Solar power in Jamaica

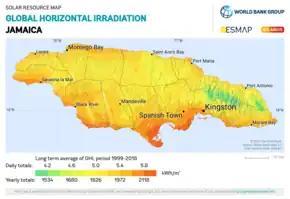
Jamaica's solar potential

Jamaica's electricity sector is dominated by non-renewable generators that use petroleum products, primarily Bunker C fuel oil and automotive diesel which generated 93% of the annual output for 2014. There is a small contribution from a few small hydroelectric plants and a couple of wind farms, one of which, Wigton Wind Farm, contributes a very small amount despite being the largest wind farm in the Caribbean.